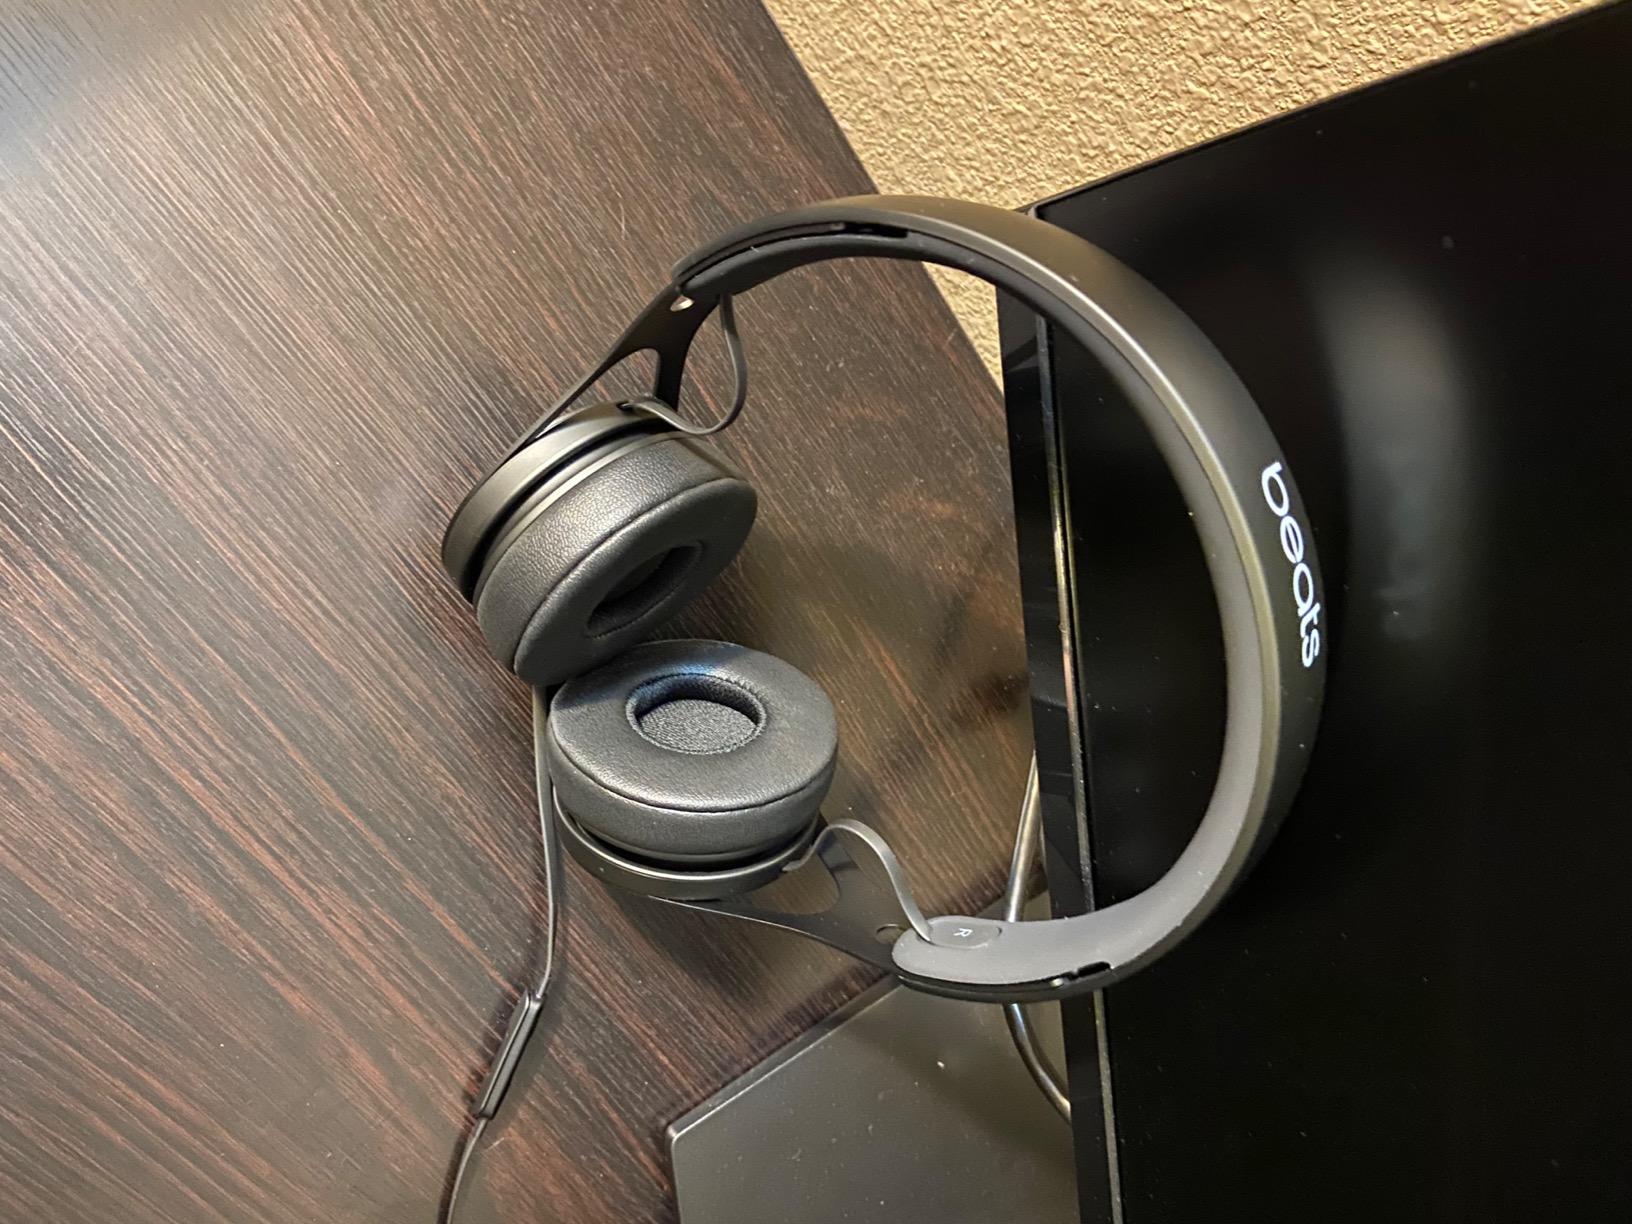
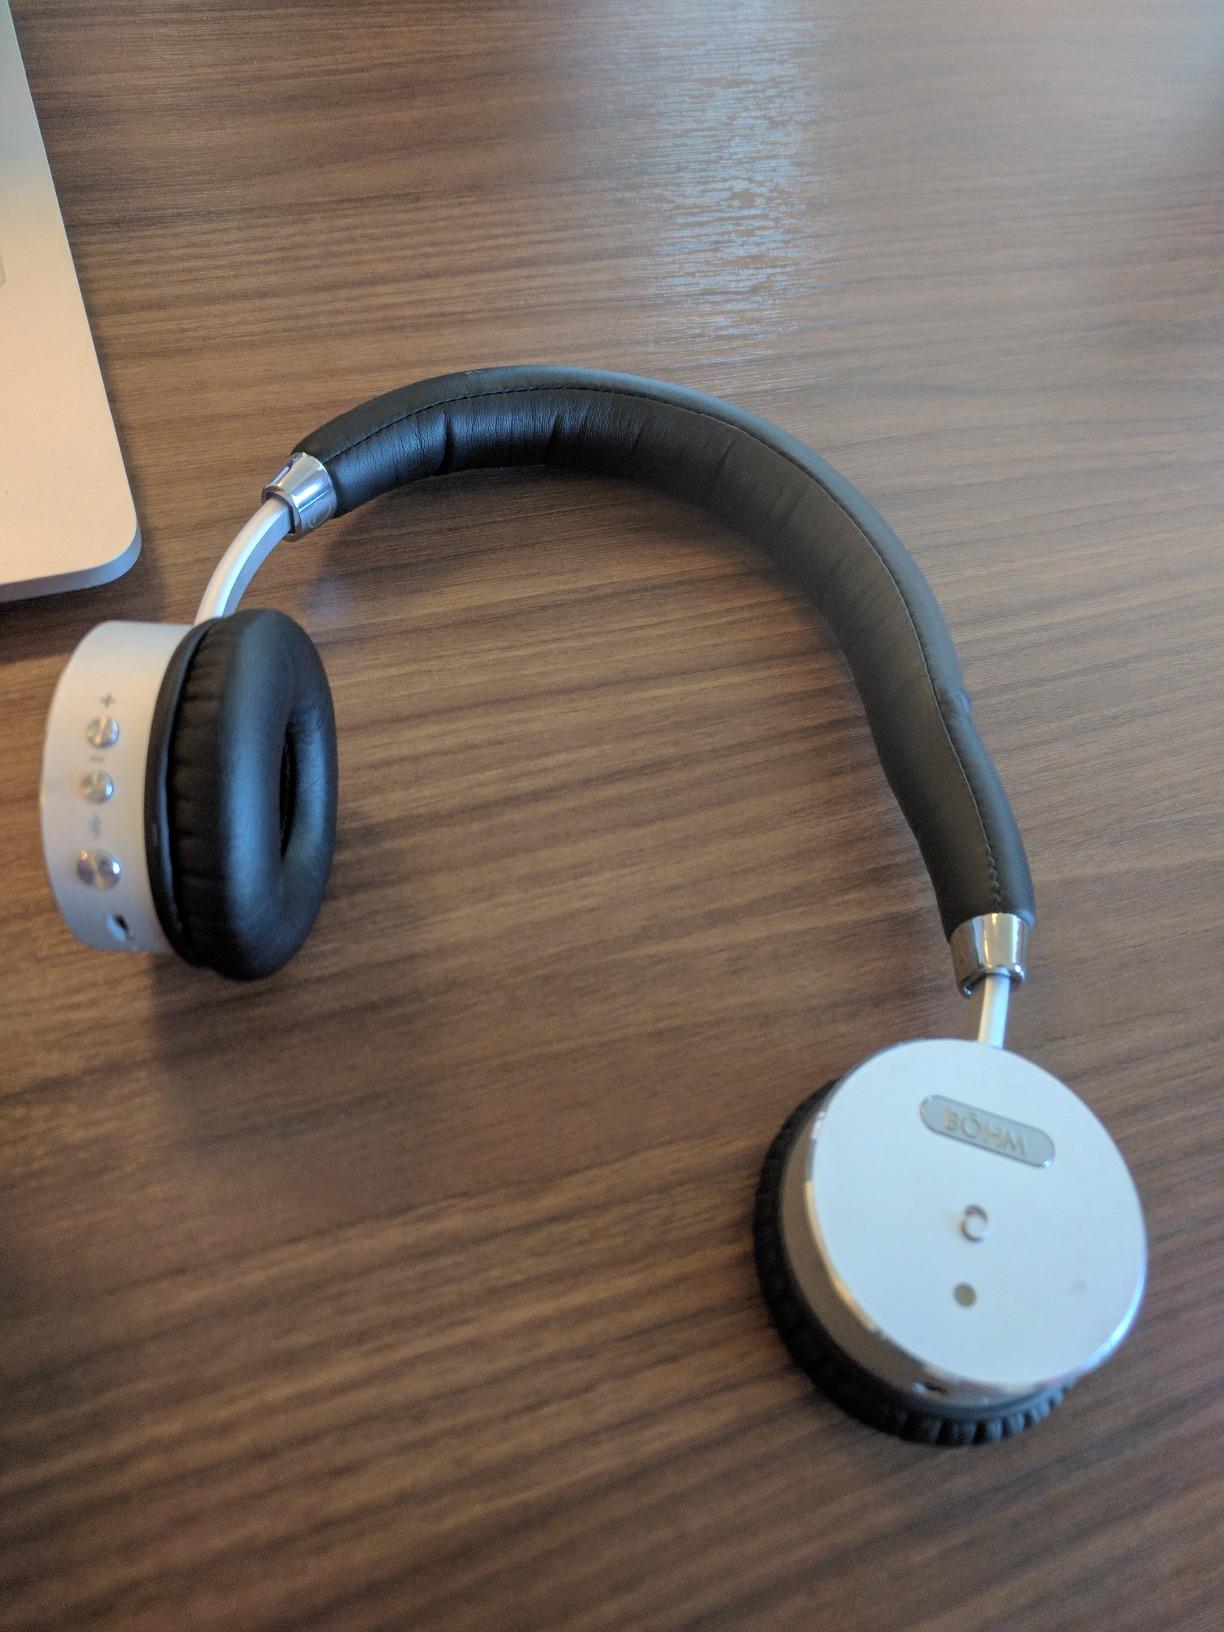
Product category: headphones
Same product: no